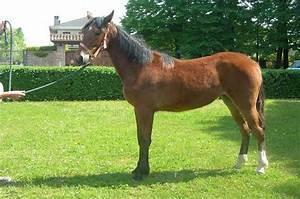
horse